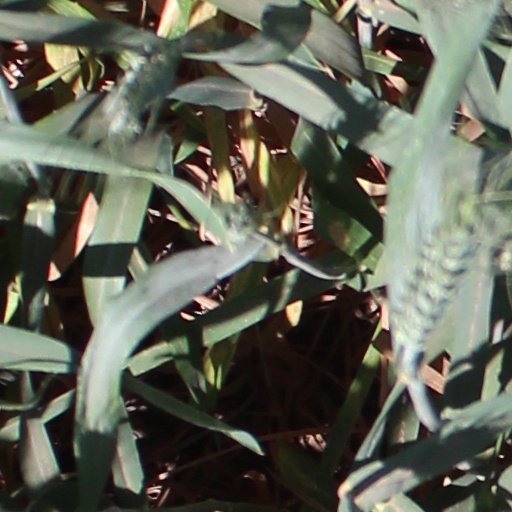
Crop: wheat